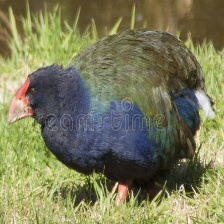
Species: TAKAHE
Scientific name: PORPHYRIO HOCHSTETTERI
ImageNet parent category: european_gallinule